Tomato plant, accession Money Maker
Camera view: bottom (45 deg); turntable rotation: 30 degrees
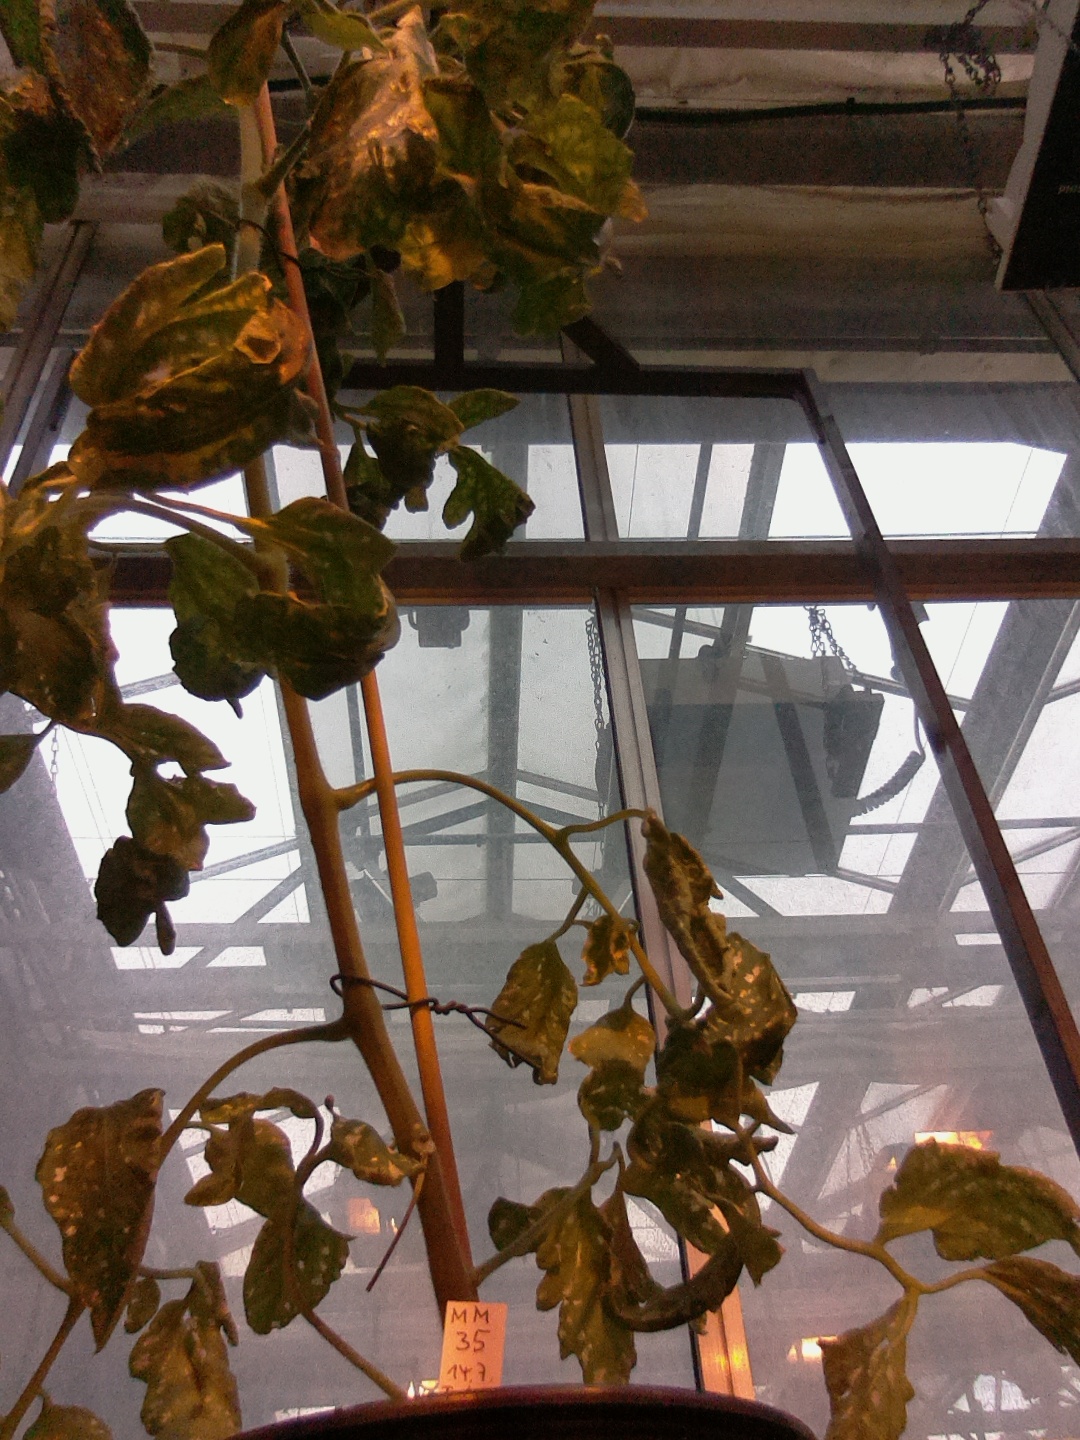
BBCH growth stage 52: 2 inflorescences visible